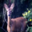
Label: deer